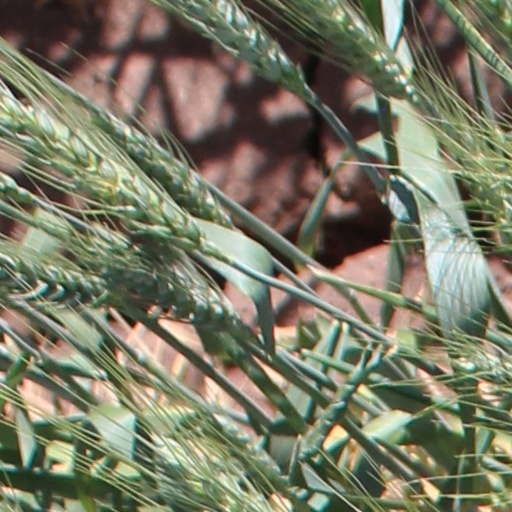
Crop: wheat